Maribor

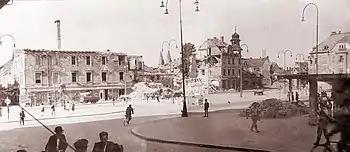
Maribor in ruins, 1945.

In 1941 Lower Styria, the predominantly Slovene part of Styria, was annexed by Nazi Germany. German troops marched into the town at 9 pm on 8 April 1941. On 26 April Adolf Hitler, who encouraged his followers to "make this land German again", visited Maribor and a grand reception was organised in the city castle by the local Germans. Immediately after the occupation, Nazi Germany began mass expulsions of Slovenes to the Independent State of Croatia, Serbia, and later to the concentration and work camps in Germany. The Nazi goal was to Germanize the population of Lower Styria after the war. Slovene patriots were taken hostage and many were later shot in the prisons of Maribor and Graz. This led to organised resistance by Slovene partisans. The first act of resistance in Maribor and occupied Slovenia occurred only three days after Hitler's visit, when Slovene communists and SKOJ members burned two German cars.